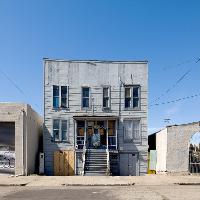
Weather: sun or clear